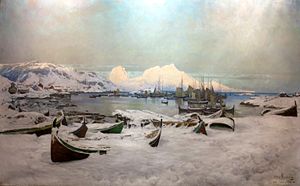
Lofotenfiskeriets historie / Mod moderne tider / Opposition mod værejerne
"""Vinter i Lofoten"", Bergen Kunstmuseum